Bernard Laurence Hieatt

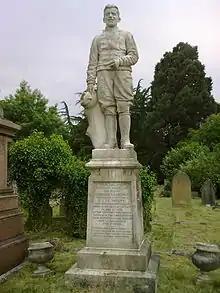
Bernard Laurence Hieatt memorial

Born in Reading, Berkshire, Hieatt, was the eldest son of a Reading butcher, Benoni (Noni) Hieatt and his wife Lizzie Godfrey.